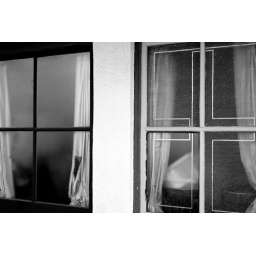
Windows in black and white